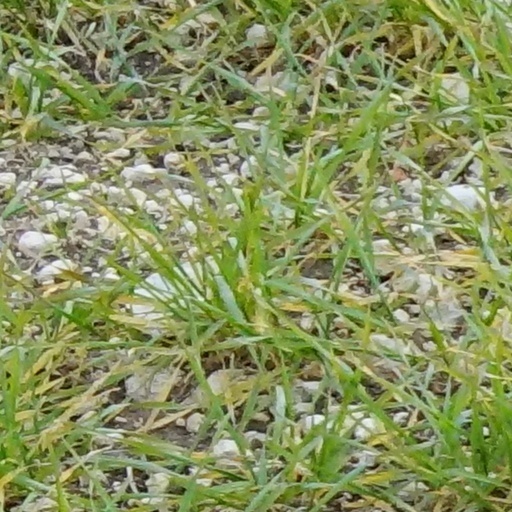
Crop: wheat